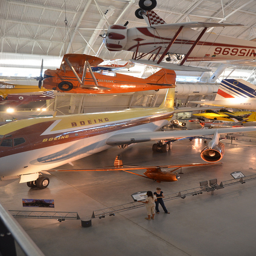
Airplanes inside a  hanger with people standing below.
An overhead display of various vintage planes fill a hangar.
A museum of that has a lot of planes in it.
Assorted aircraft suspended from the ceiling in a spacious hanger.
some airplanes hanging from a ceiling and a red yellow and white jet